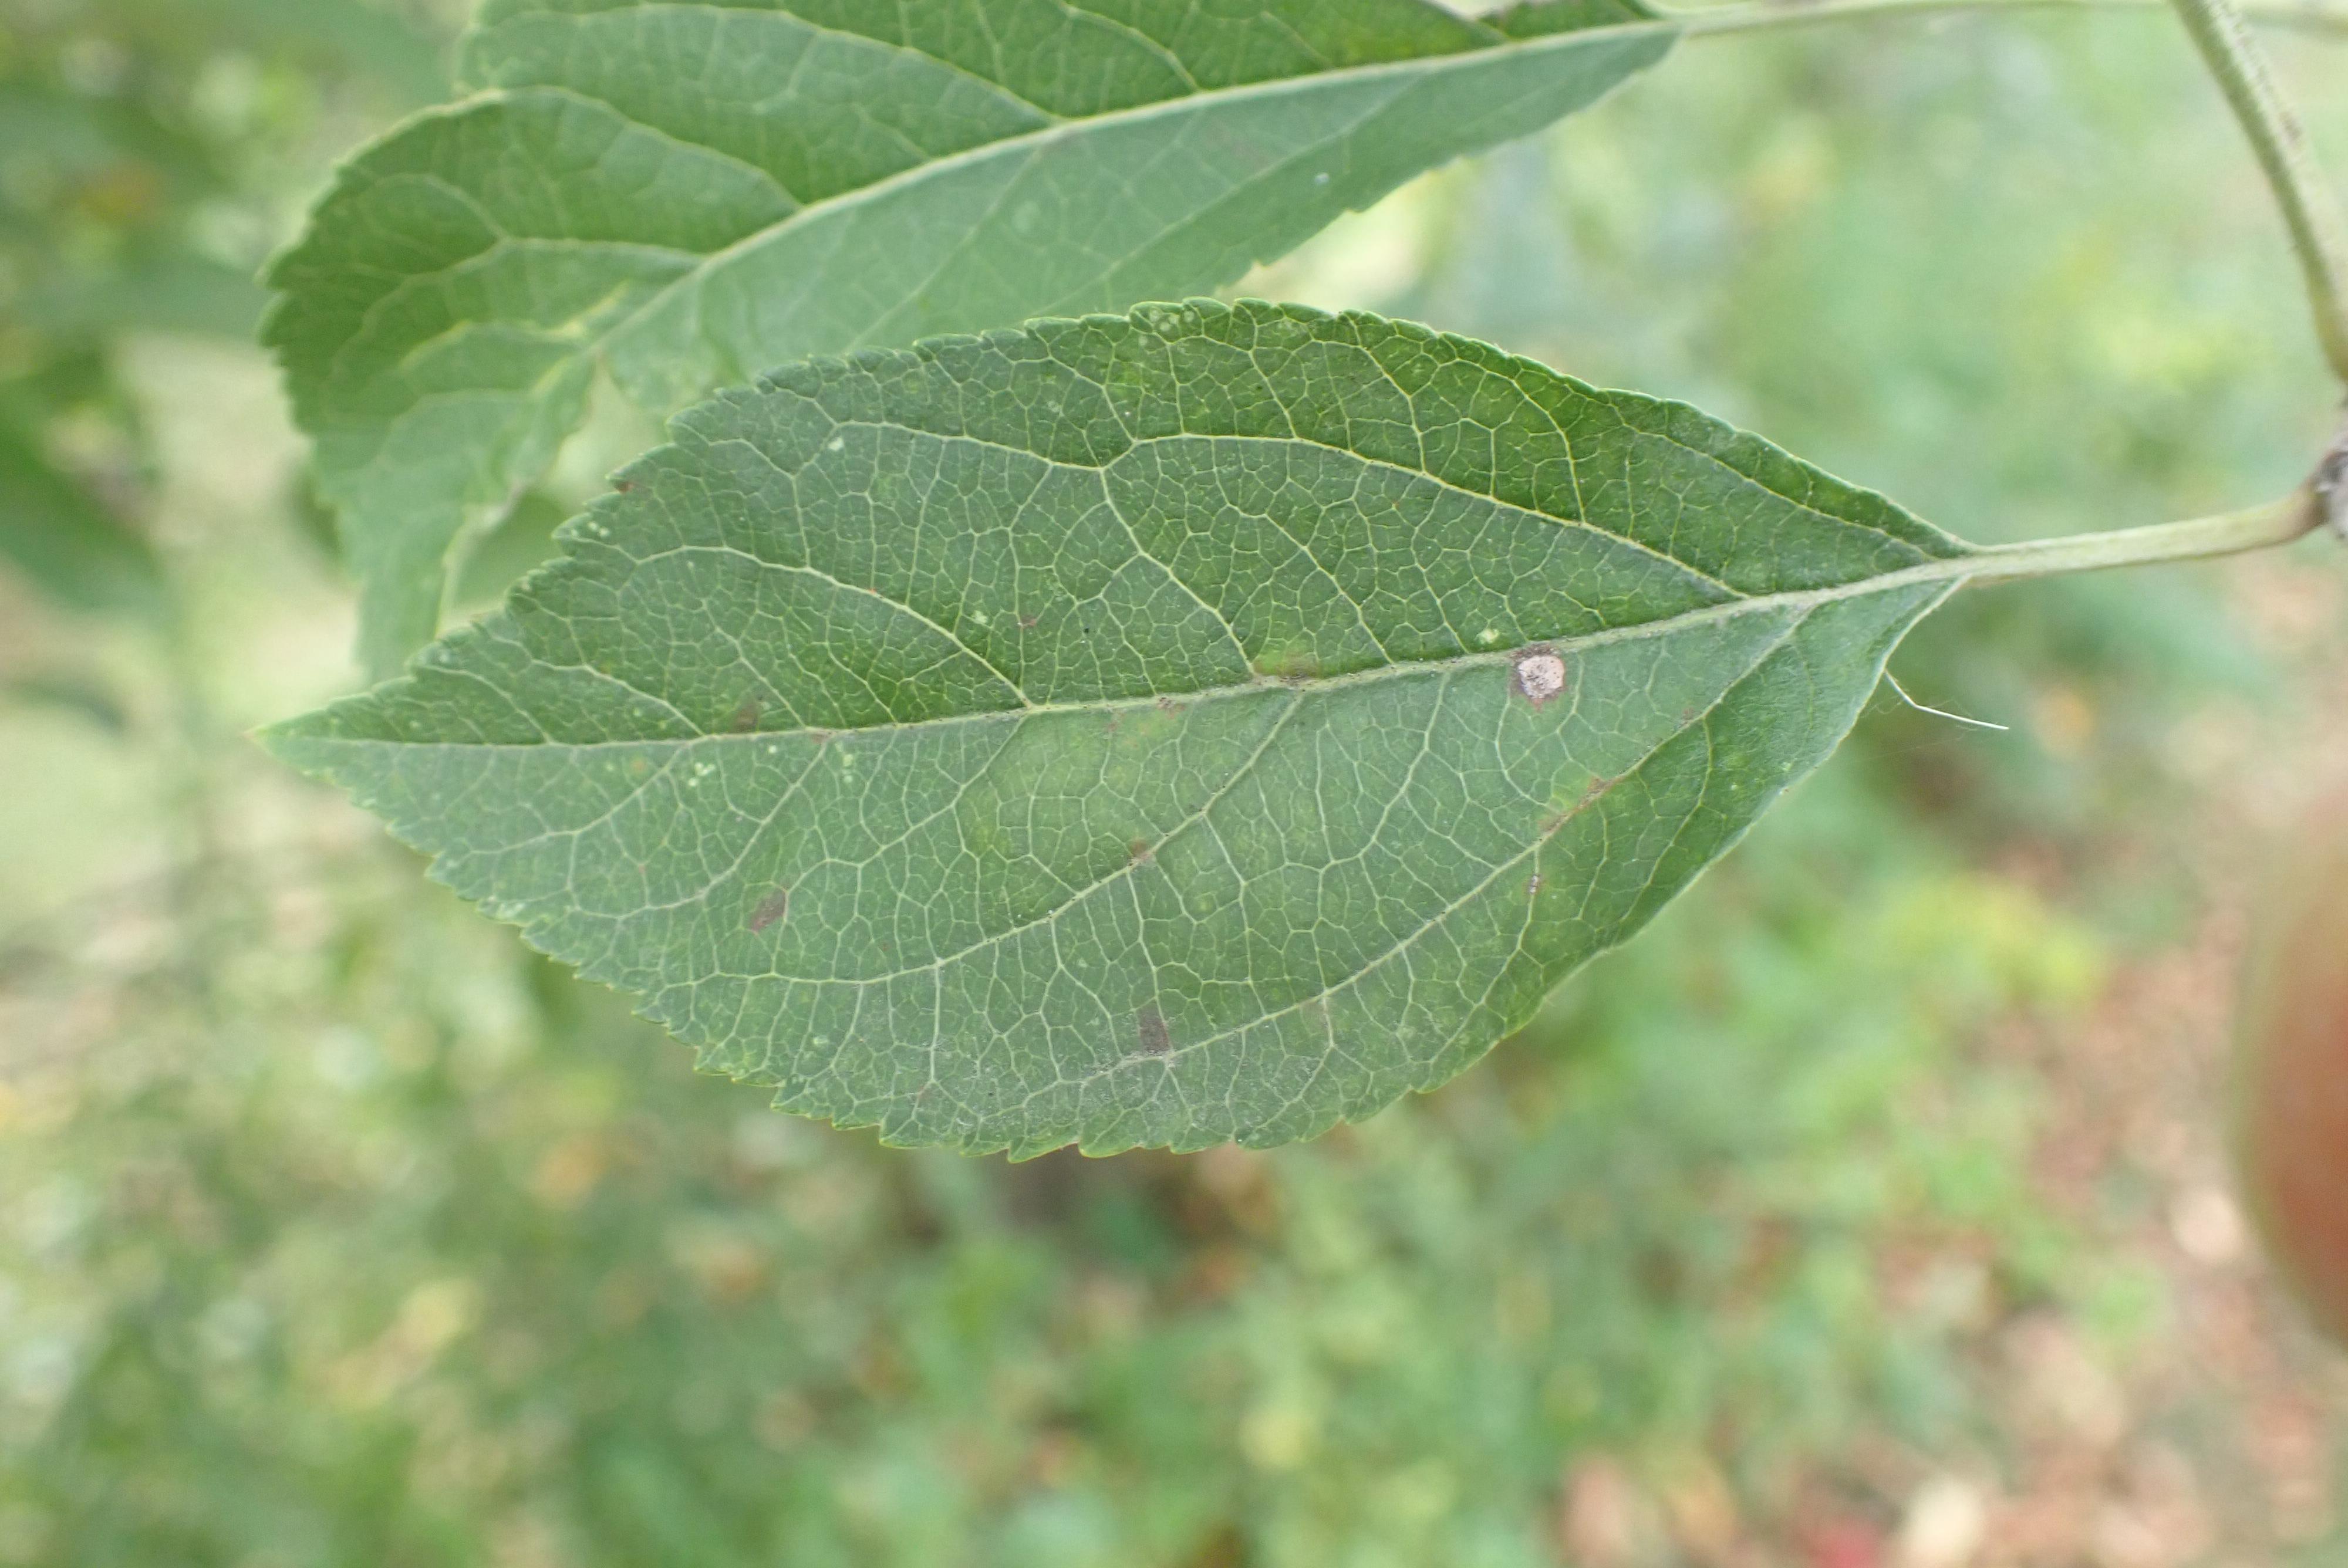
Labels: complex